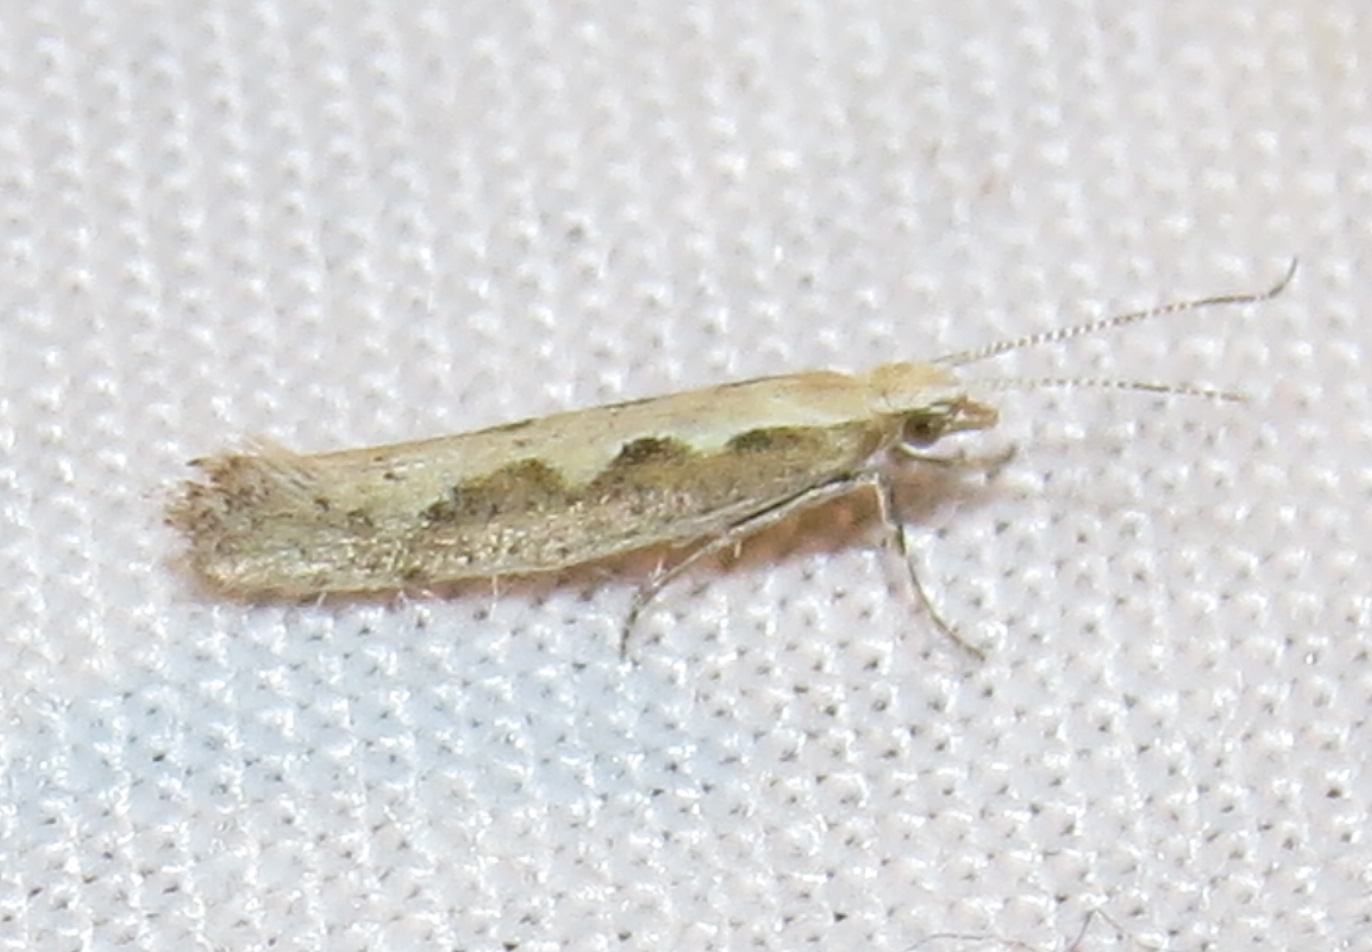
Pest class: diamondback_moth